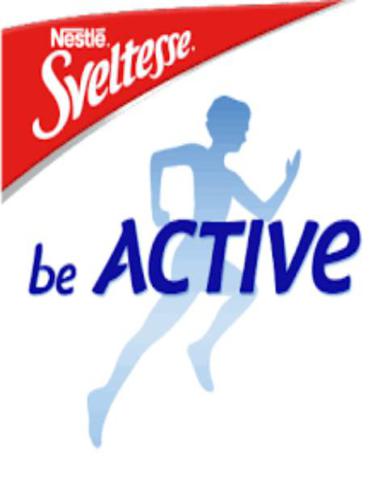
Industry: Food